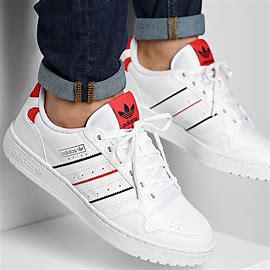
Brand: Adidas
Model: NY 90